David Richards, Baron Richards of Herstmonceux

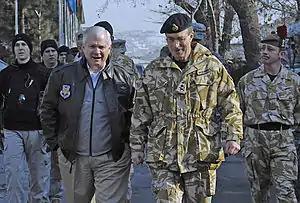
General Sir David Richards (right) during his tenure as ISAF commander, with U.S. Secretary of Defense Robert Gates in 2007

In July 2006, command of the international forces (the International Security Assistance Force) in southern Afghanistan was passed to NATO forces under Richards's command and he was promoted to the acting rank of full general (4-star). During his tenure, he oversaw the formation of a Policy Action Group to coordinate ISAF with President Hamid Karzai and the Afghan government, as well as establishing Afghan Development Zones to provide targeted developmental aid. On returning from Afghanistan in February 2007, he reverted to his previous rank of lieutenant general, and spent another year commanding the ARRC. On 1 February 2008 he was promoted to substantive General and appointed Commander-in-Chief, Land Forces in succession to General Sir Redmond Watt, and on 12 June 2008 he was appointed Aide-de-Camp General (ADC Gen) to The Queen.